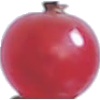
Label: redcurrant